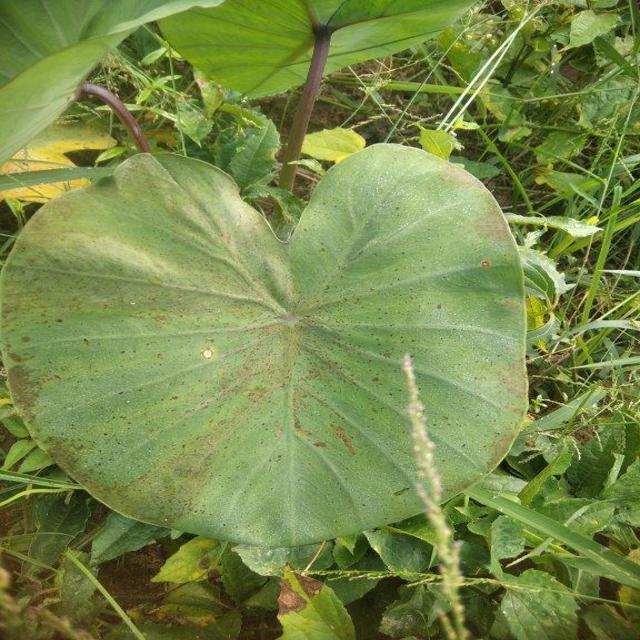
Label: Early_Blight